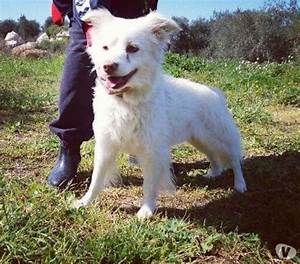
Label: cane